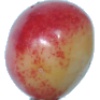
Label: Cherry Rainier 1